Baunatal (Madrid Metro)

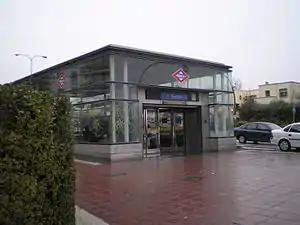

Baunatal is a station on Line 10 of the Madrid Metro. It is located in fare Zone B1.